RAF Mendlesham

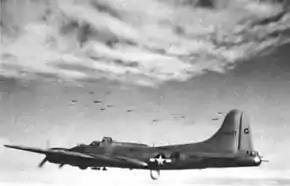
34th Bomb Group Lockheed/Vega B-17G-65-VE Fortress Serial 44-8457

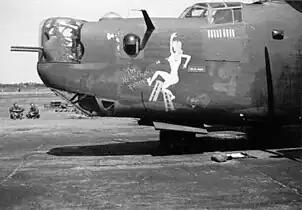
Douglas-Tulsa B-24H-15-DT Liberator Serial 41-28851 of the 7th Bomb Squadron. This aircraft was damaged during a mission on 24 August 1944 and made an emergency landing in Sweden (MACR 8461). The aircraft was interned until the end of the war then repaired and flown back to the UK in 1945.

The 34th flew 170 operations from the station, the first sixty-two while flying B-24 Liberators and the remainder with B-17G Fortresses. The change-over was made during the summer of 1944 when, in common with other groups assigned to the 93rd Combat Wing, the 3rd Division standardized on the Fortress. The group helped to prepare for the invasion of Normandy by bombing airfields in France and Germany, and supported the landing in June by attacking coastal defenses and communications. Continued to take part in the campaign in France by supporting ground forces at Saint-Lô, 24–25 July, and by striking V-weapon sites, gun emplacements, and supply lines throughout the summer of 1944.